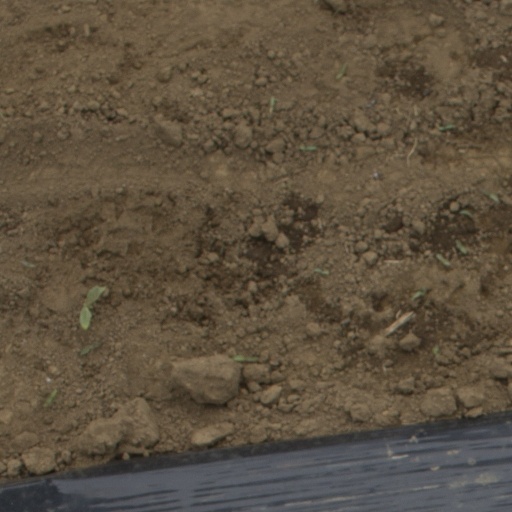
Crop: Jerusalem artichoke